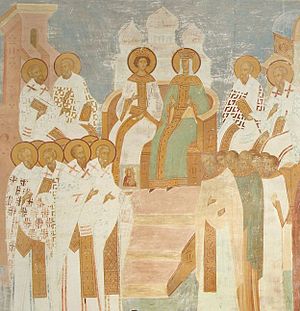
Andet koncil i Nikæa
Irene og Konstantin
Andet koncil i Nikæa regnes som det syvende økumeniske koncil for kristendommen. Kirkemødet blev holdt i 787 for at genindføre brug af og ærbødighed for ikoner, hvilket var blevet undertrykt ved kejserligt edikt i det byzantinske rige under kejser Leo 3., hvis søn Konstantin 5., i 754 havde holdt koncilet i Hieria for at gøre undertrykkelsen officiel.